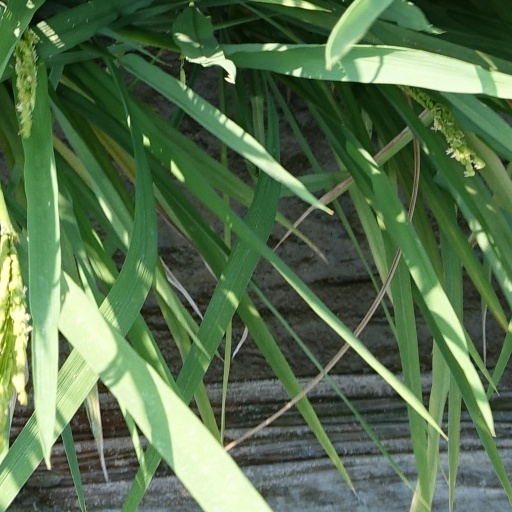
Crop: rice